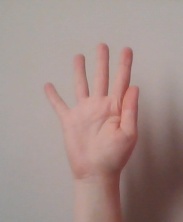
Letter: sheen